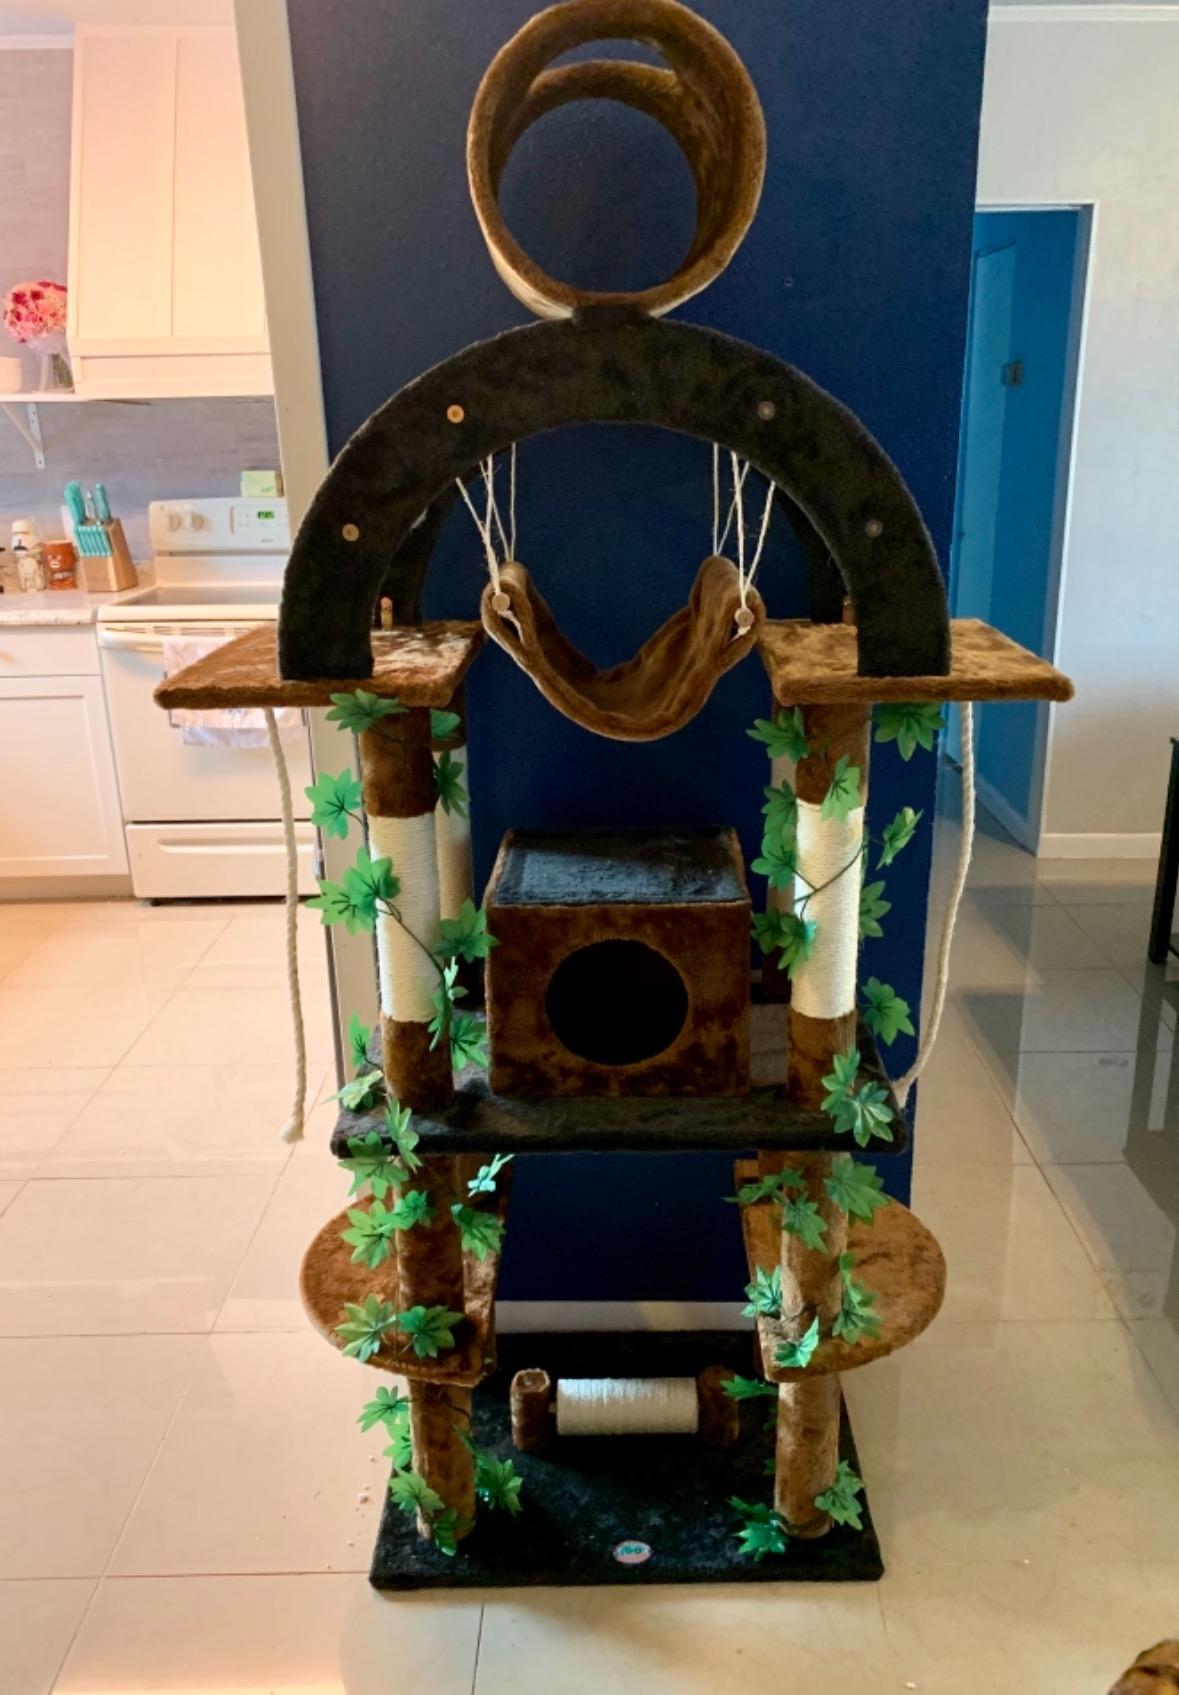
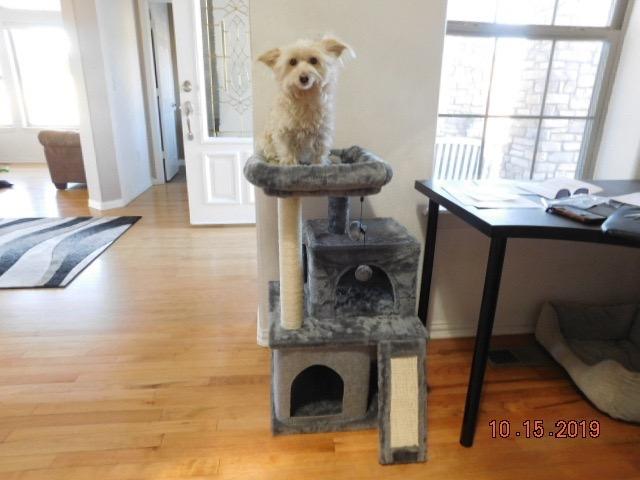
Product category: items_cat tree
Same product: no